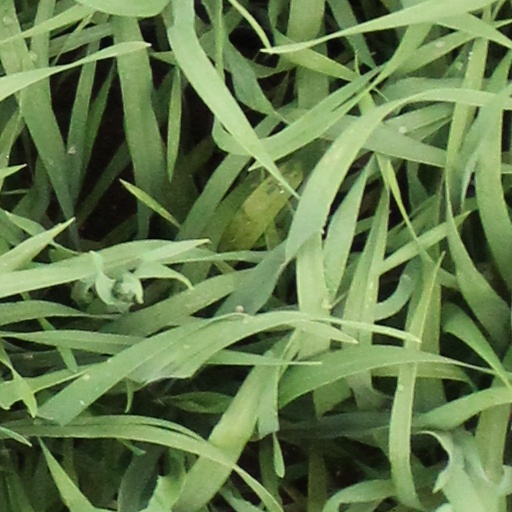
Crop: wheat